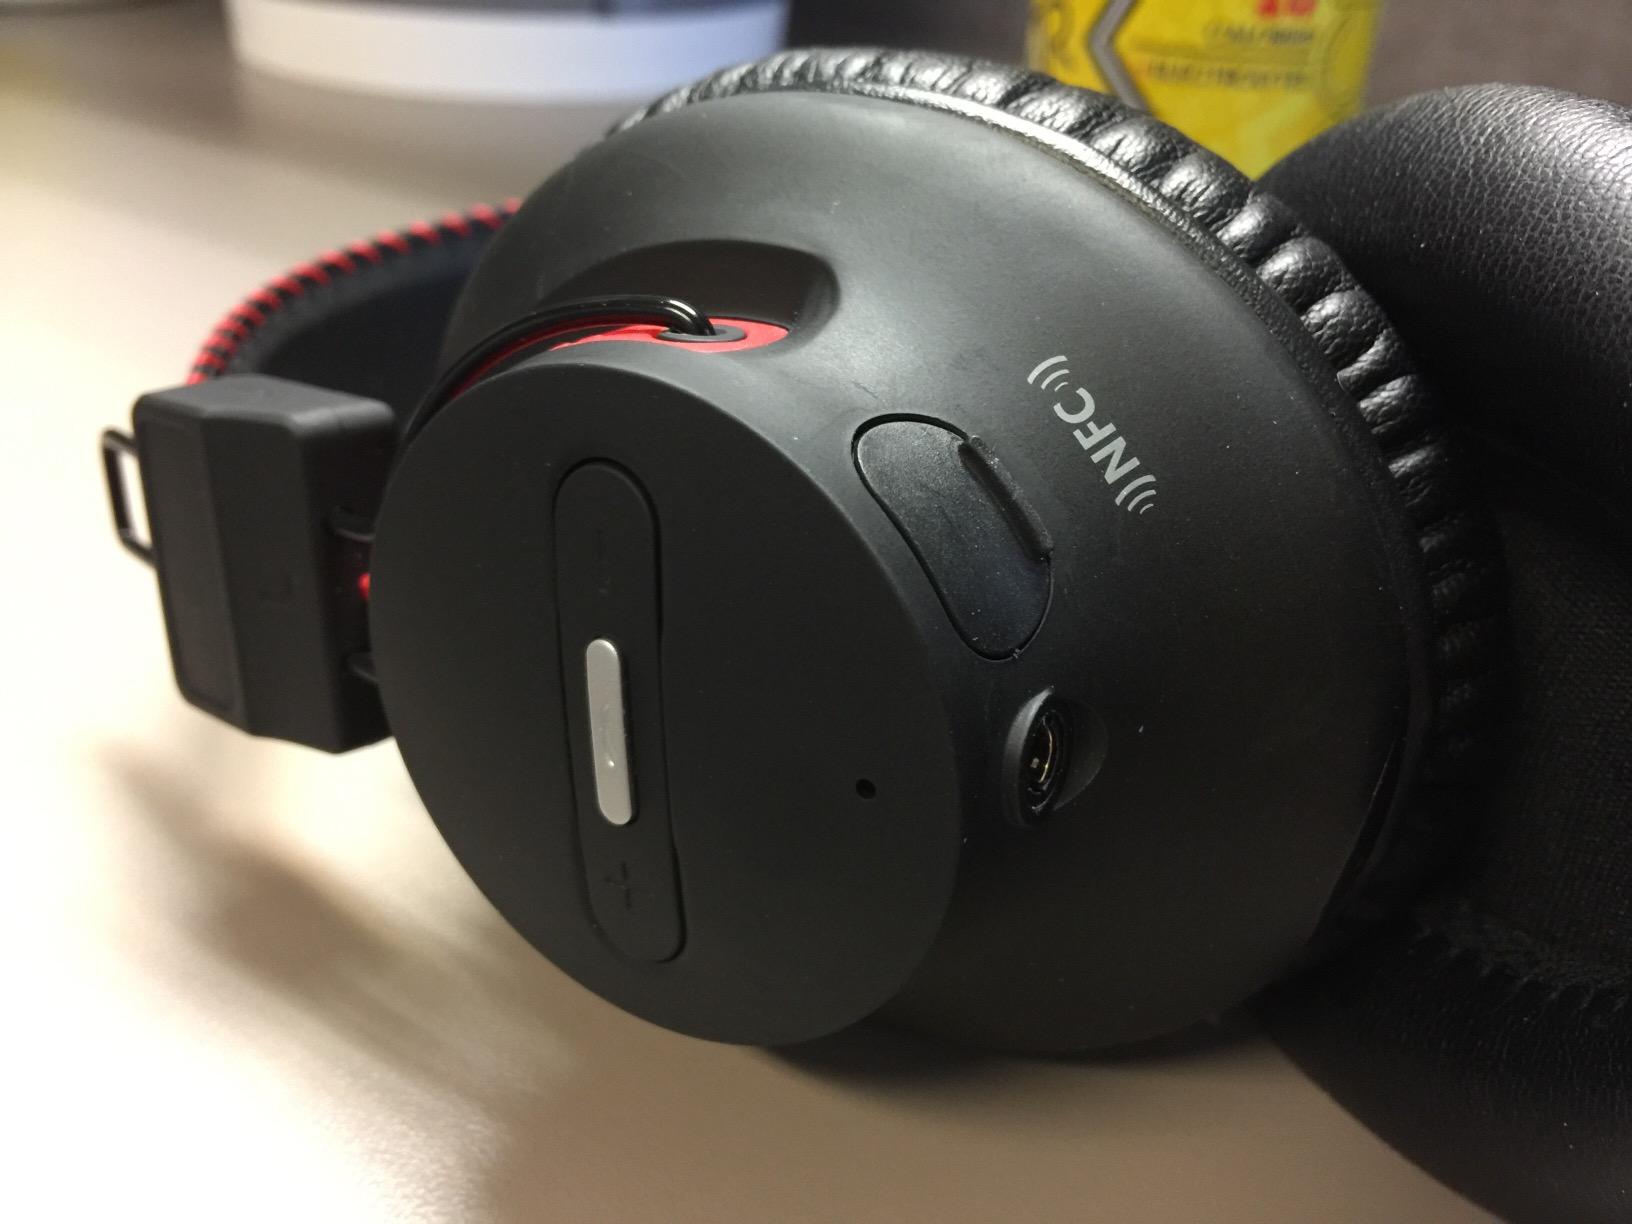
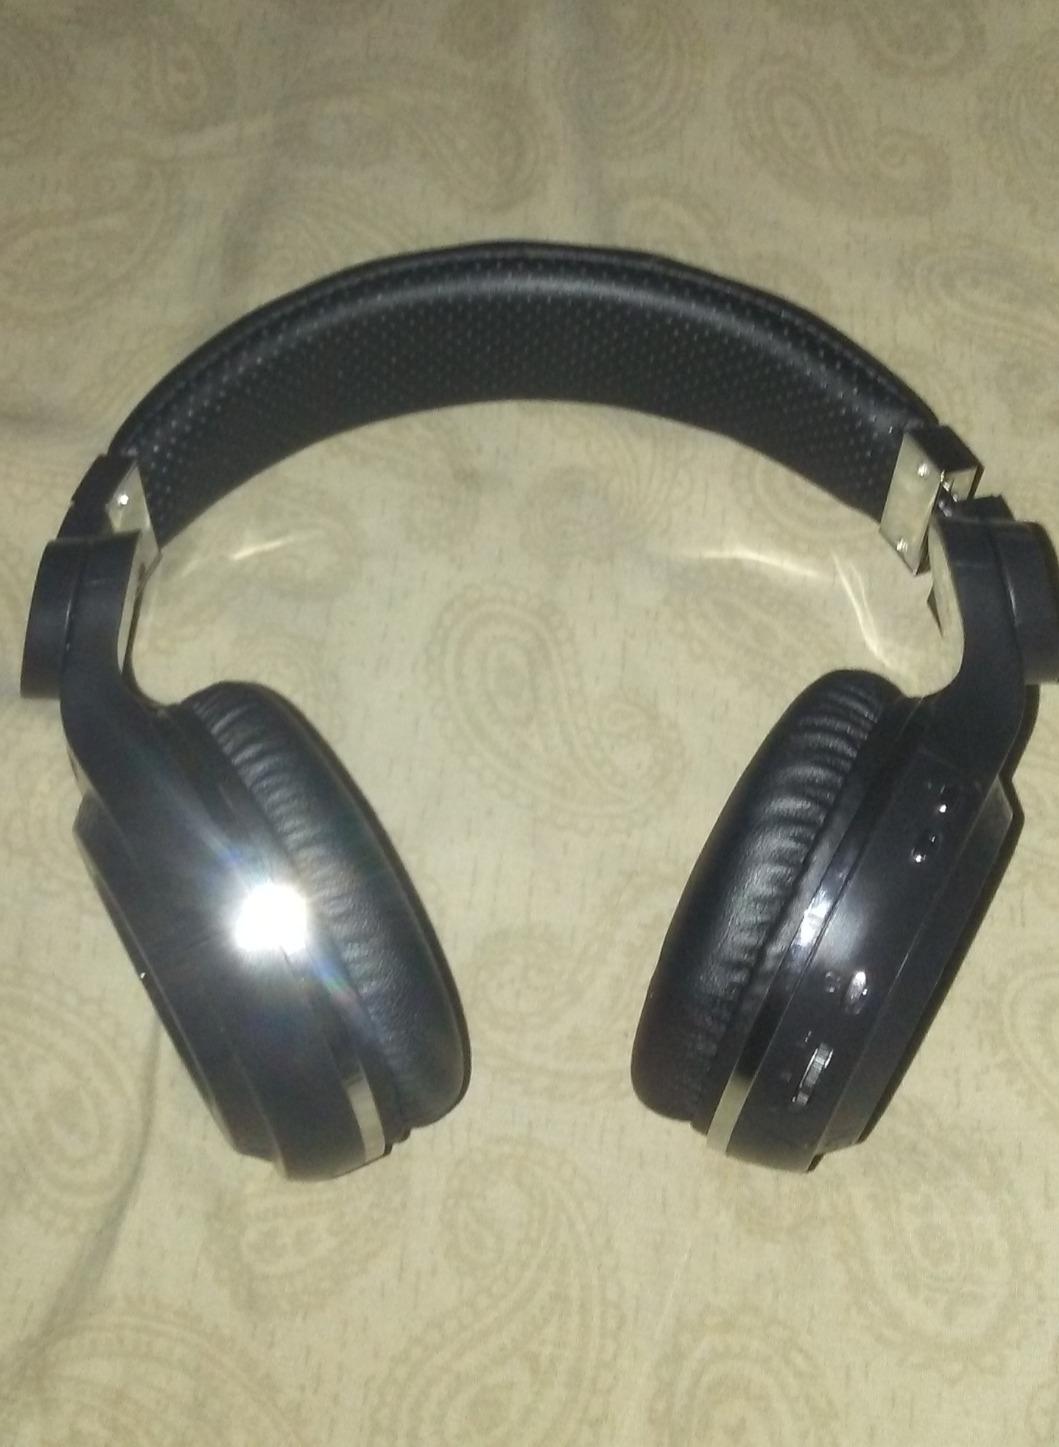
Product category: headphones
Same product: no